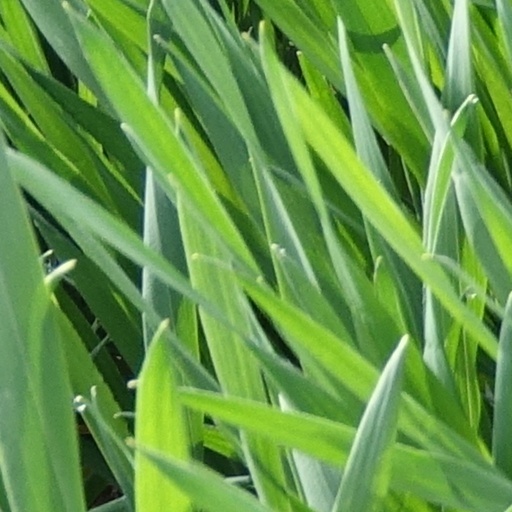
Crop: wheat